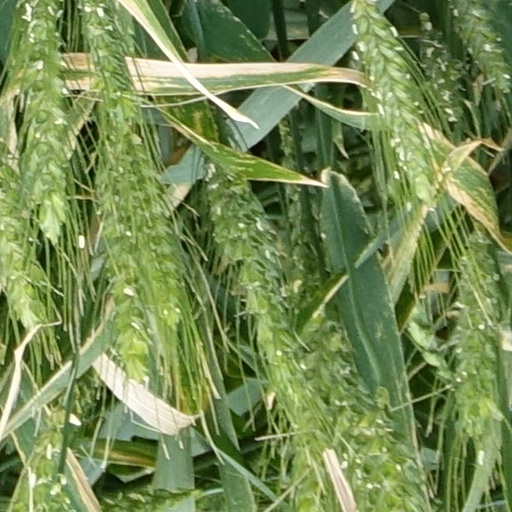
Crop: wheat